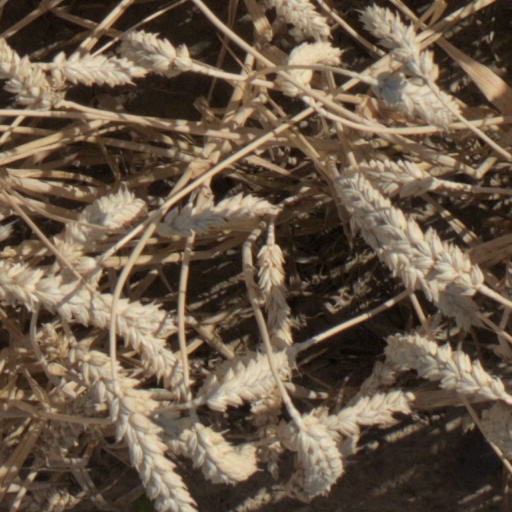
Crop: wheat